U.S. Route 220 in North Carolina

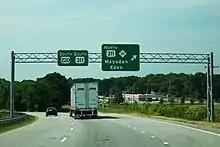
Signage along US 220 South for the US 311 and NC 135 interchange northeast of Mayodan.

From there, US 220 continues northwest along Battleground Avenue with major intersections at Cone Boulevard, Martinsville Road, and Pisgah Church Road. Retail business are dominant along Battleground Avenue south of Pisgah Church Road. As US 220 moves north of the Pisgah Church Road intersection, the region becomes more residential with retail businesses and shopping centers located near major intersections. US 220 meets I-840 at a single-point urban interchange (I-840 exit 6). Continuing north along Battleground Avenue, US 220 continues through a residential area on the south side of Lake Brandt. US 220 crosses Lake Brandt along a partial causeway and bridge. North of the lake, US 220 continues through a residential area until reaching NC 150 south of Summerfield. US 220 and NC 150 run concurrently to the northwest, largely bypassing Summerfield to the east. North of Summerfield, US 220 and NC 150 intersect Scalesville Road. At the intersection, NC 150 turns to the west, ending the concurrency. US 220 continues northwest for before meeting I-73 at an incomplete interchange, with a northbound freeway entrance and a southbound exit. At the interchange, US 220 merges onto I-73, marking the southern end of the second concurrency with I-73. I-73 and US 220 interchange with US 158 at exit 120, a diamond interchange east of Stokesdale. From there, the highways travel north for approximately until leaving Guilford County and entering Rockingham County.